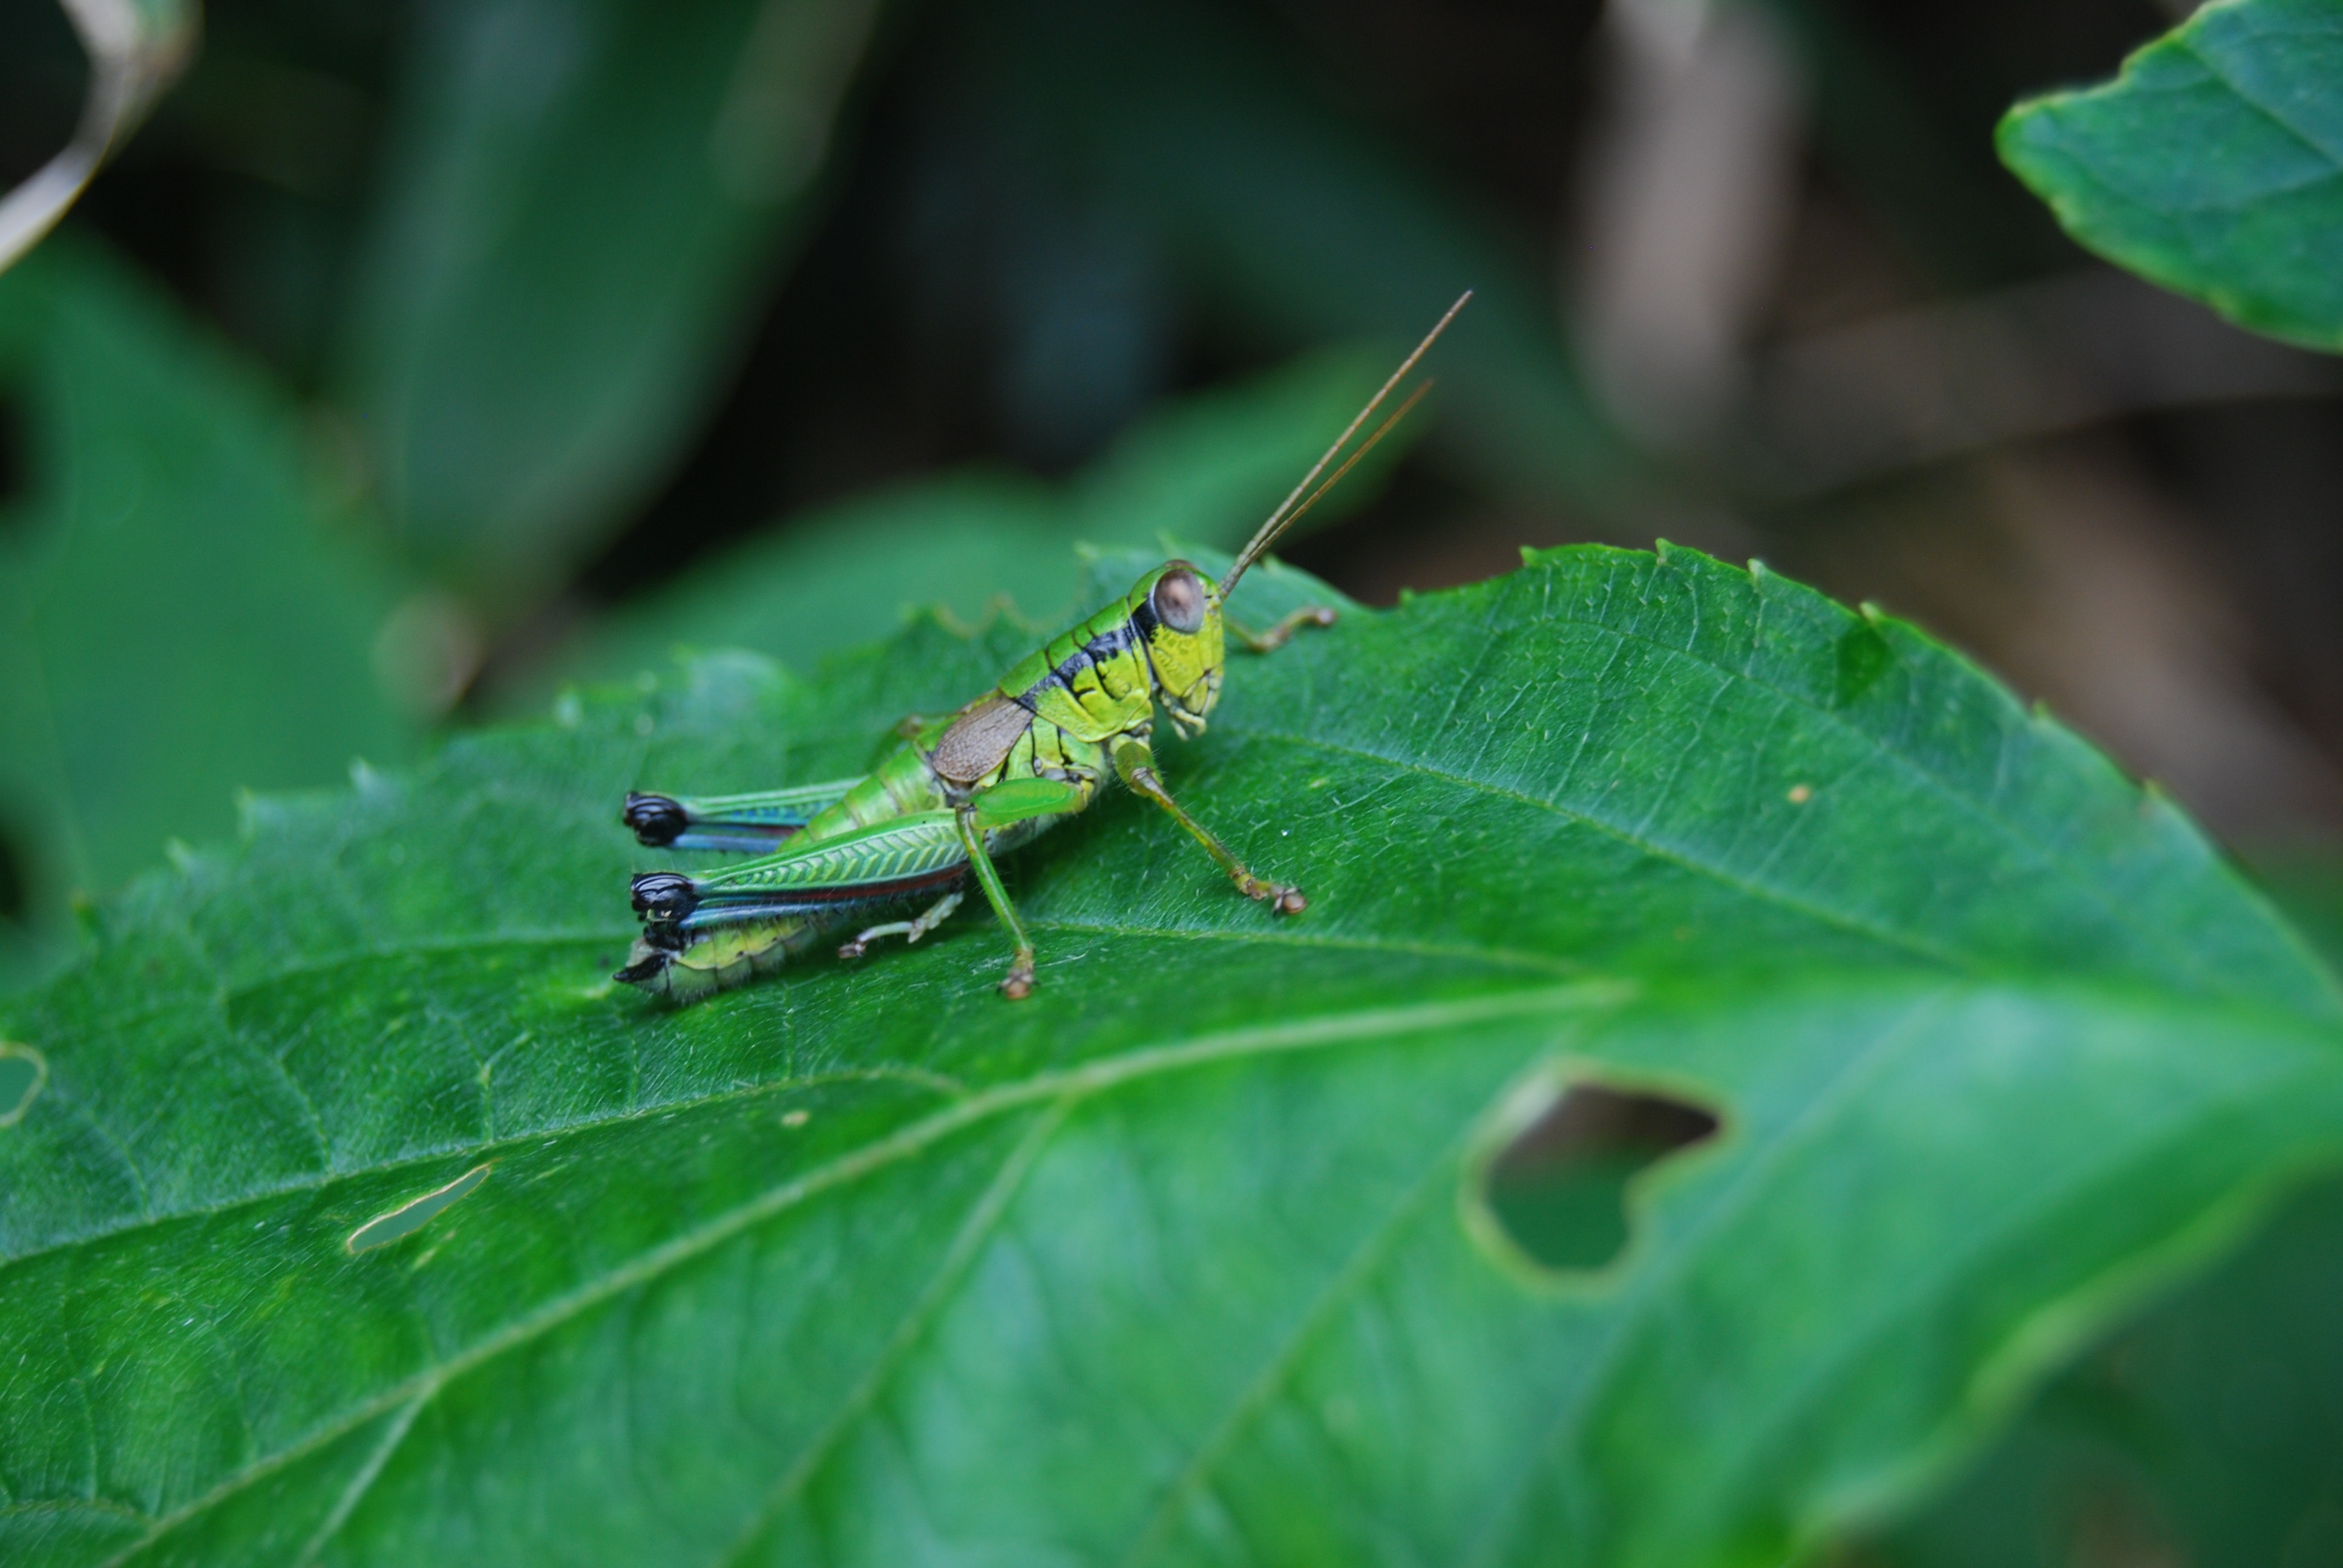
insect, leaf, locust, grasshopper, cricket like insect, invertebrate, pest, cricket, organism, plant, adaptation, net winged insects, wildlife, flower, arthropod, membrane winged insect, macro photography, bug